Michael Collins (Irish leader)

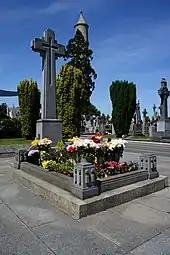
Collins' grave at Glasnevin Cemetery

Michael Collins House museum in Clonakilty, Cork is a museum dedicated to Michael Collins and the history of Irish Independence. Situated in a restored Georgian House on Emmet Square, where Collins once lived, the museum, tells the life story of Collins through guided tours, interactive displays, audiovisuals and historical artefacts.